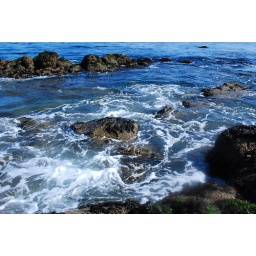
I was standing on a few rocks above a tidepool (not pictured xP)